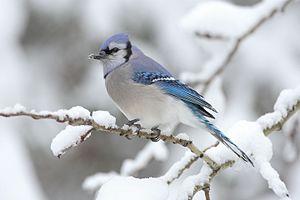
Geai bleu (Cyanocitta cristata) - Parc provincial Algonquin, Canada. Italiano: Una Ghiandaia azzurra americana (Cyanocitta cristata) - Parco Naturale d'Algonquin, Canada. Македонски: Сина сојка (Cyanocitta cristata) во Алгонкинскиот покраински парк, Канада.